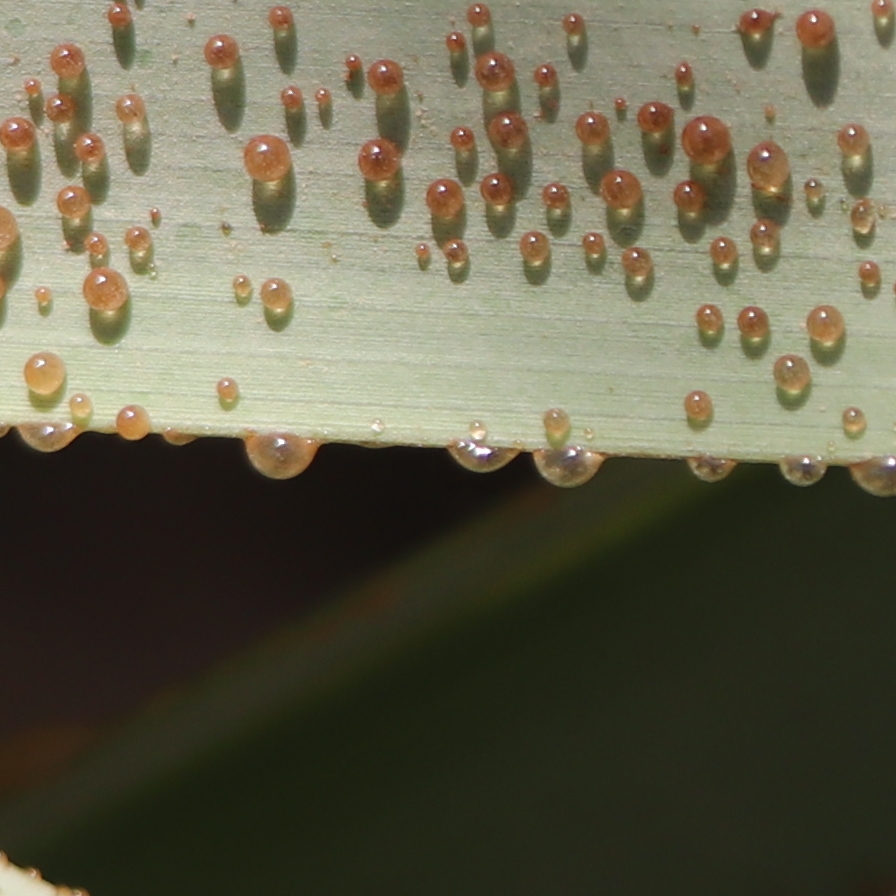
Label: Honey